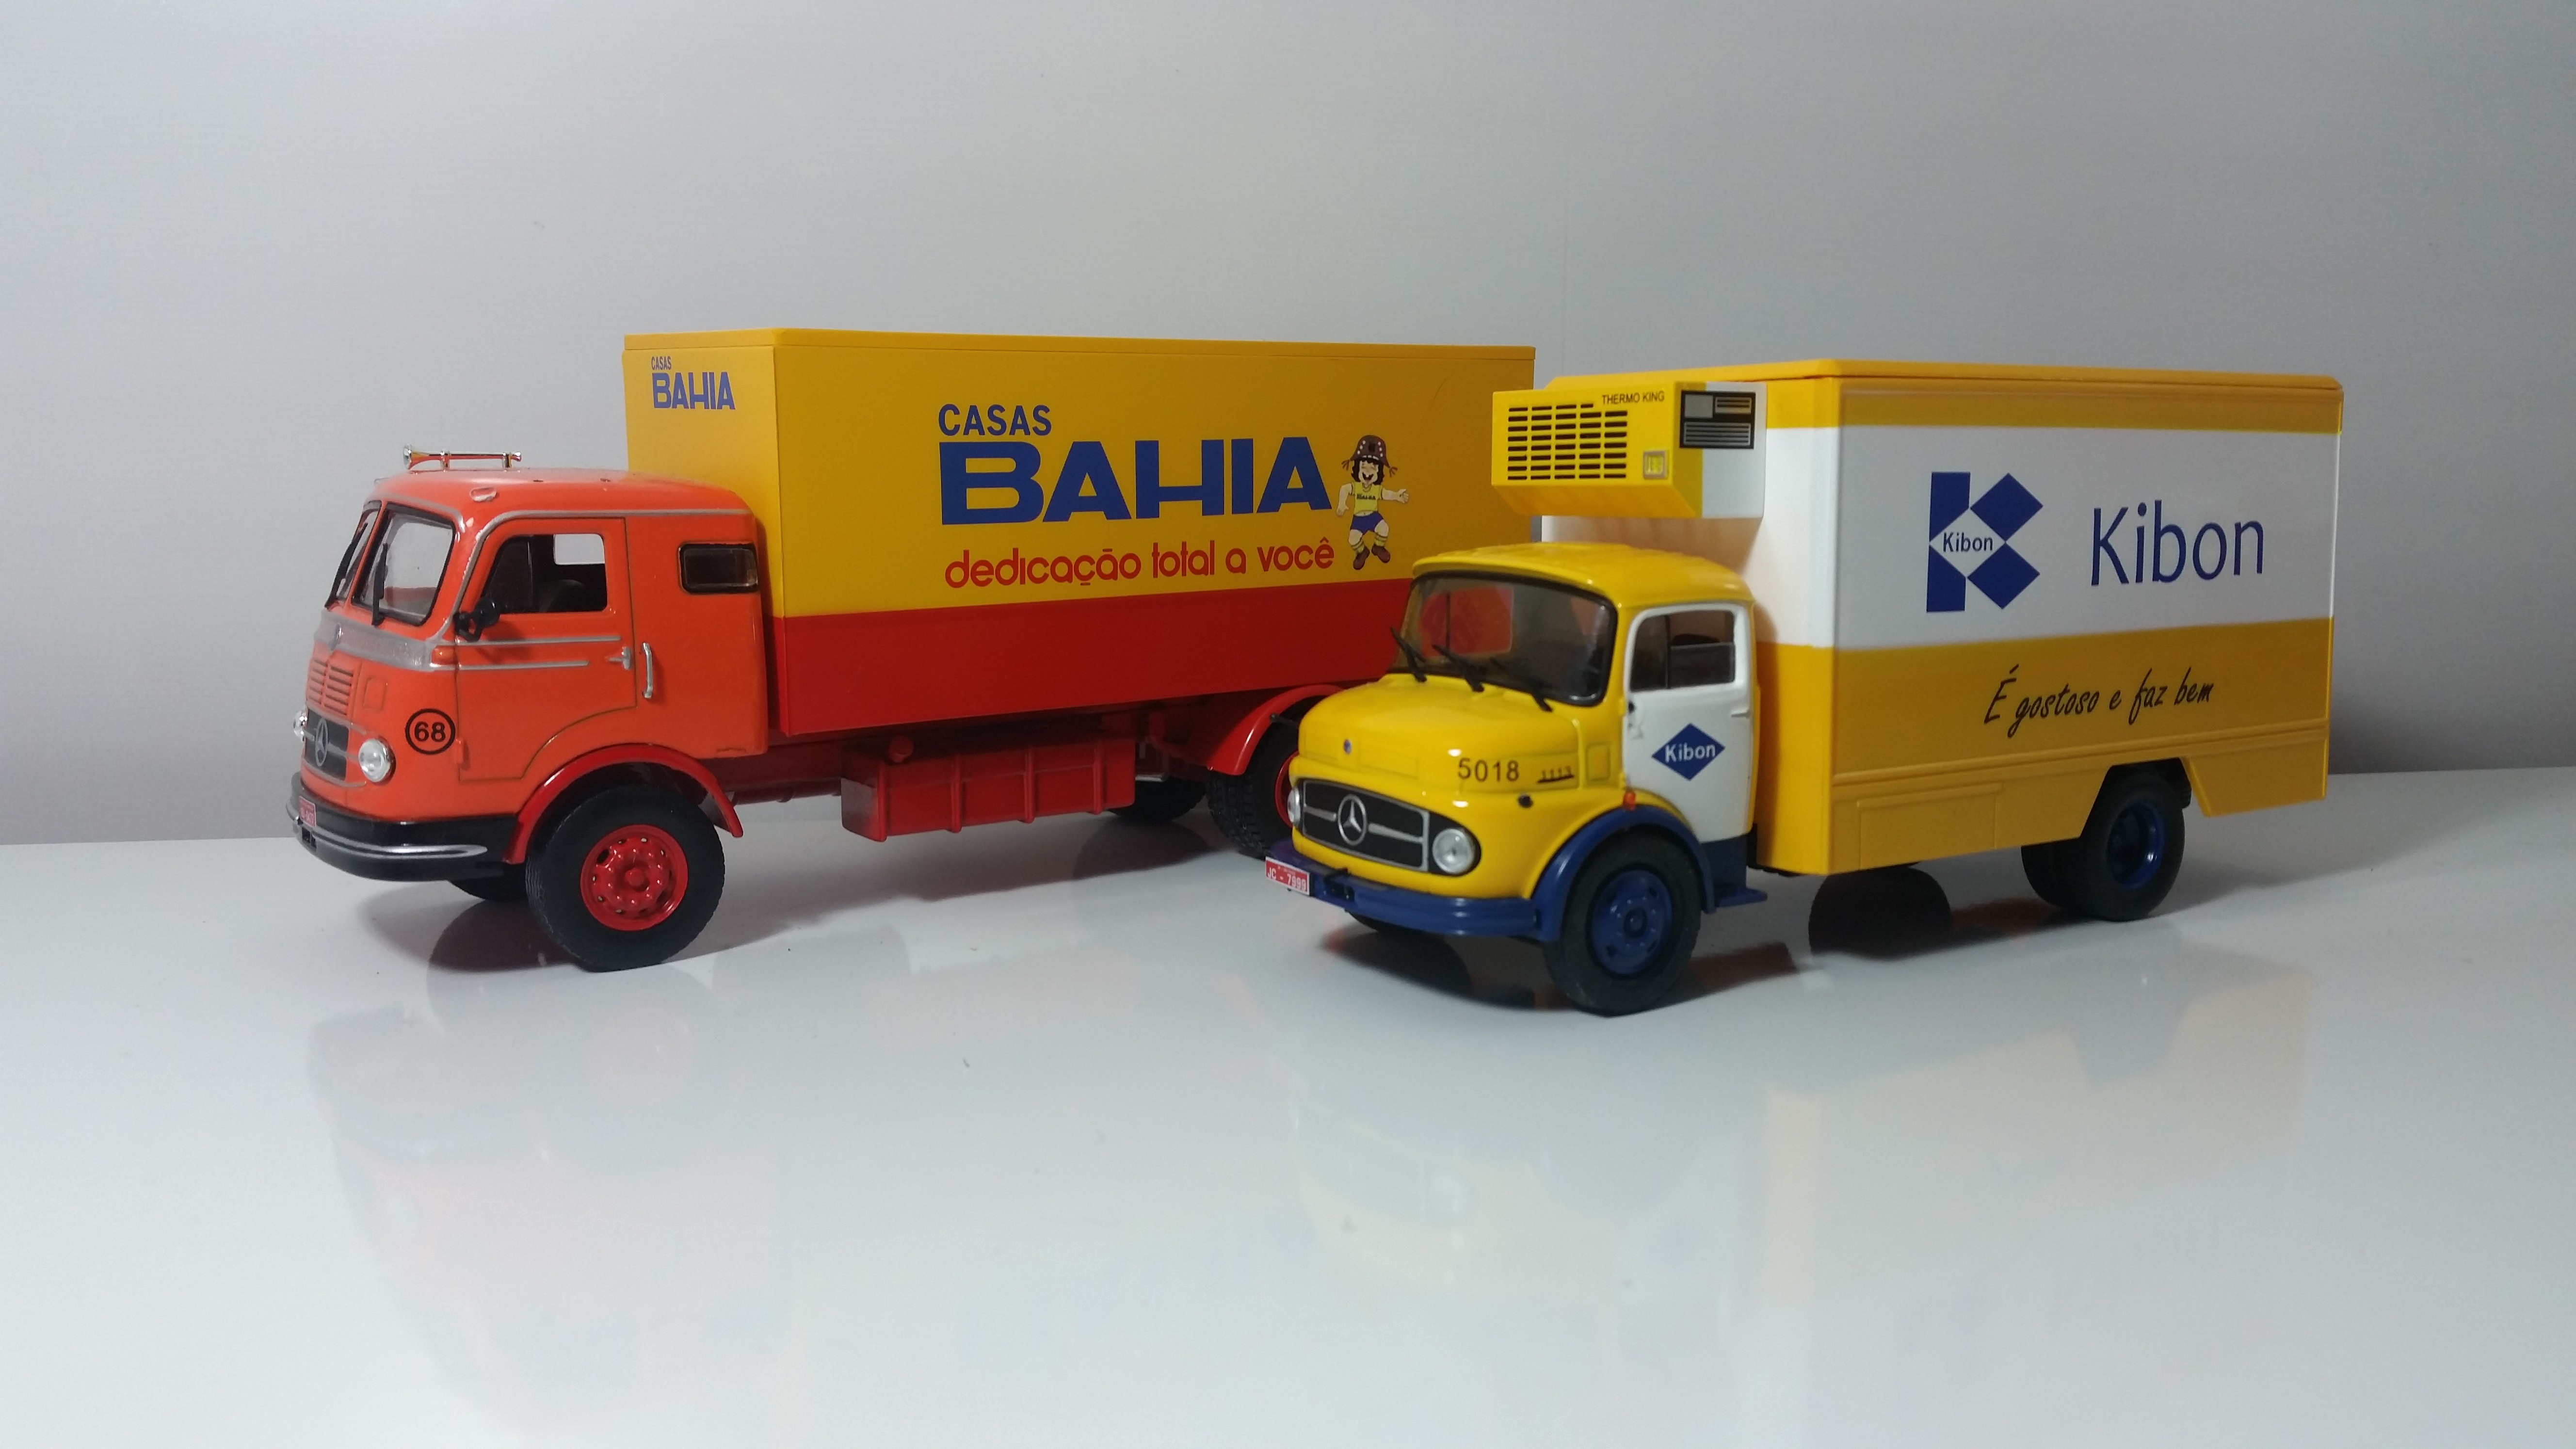
automobile, transport, truck, vehicle, toy, miniature, commercial vehicle, model car, construction equipment